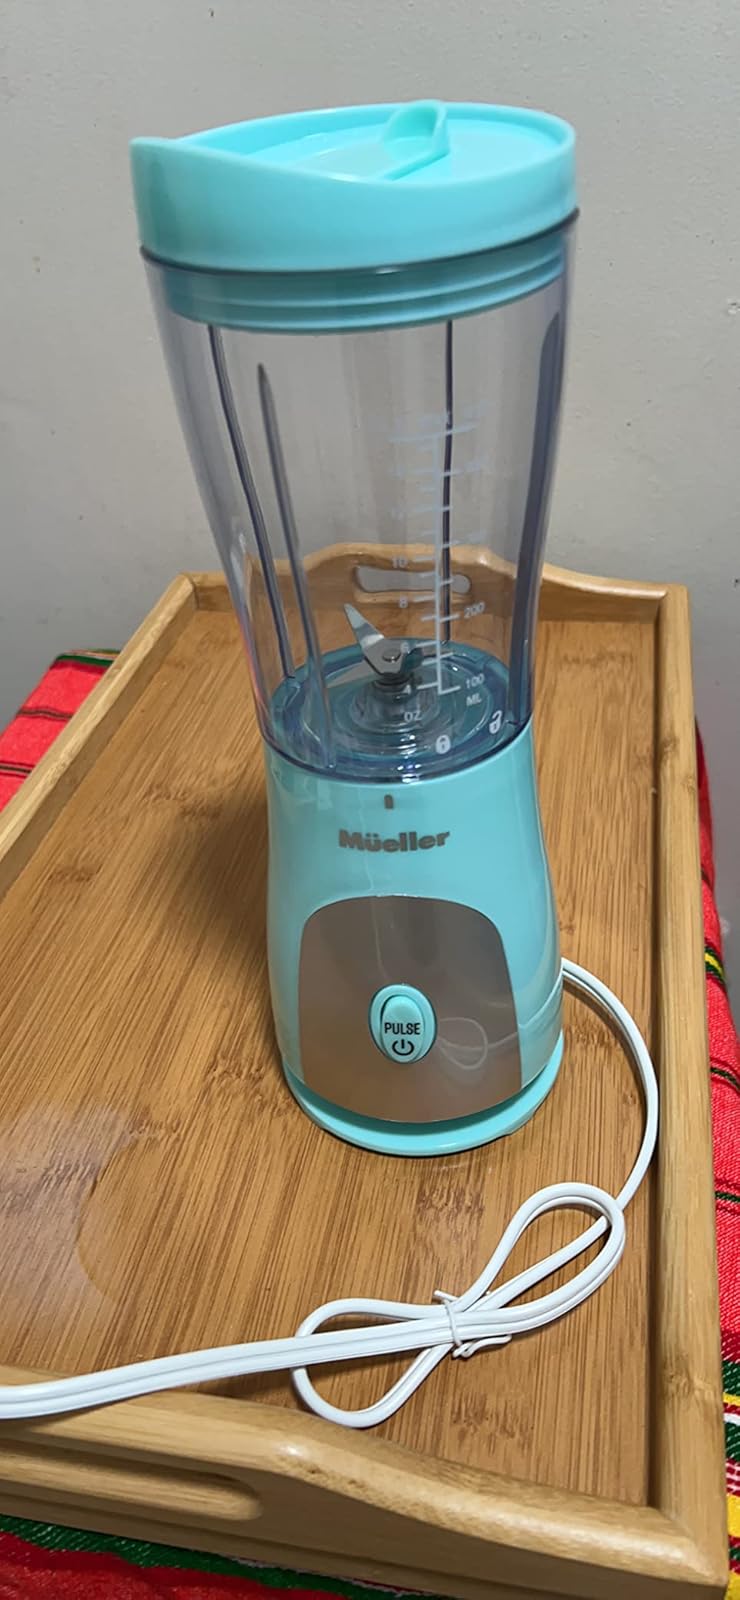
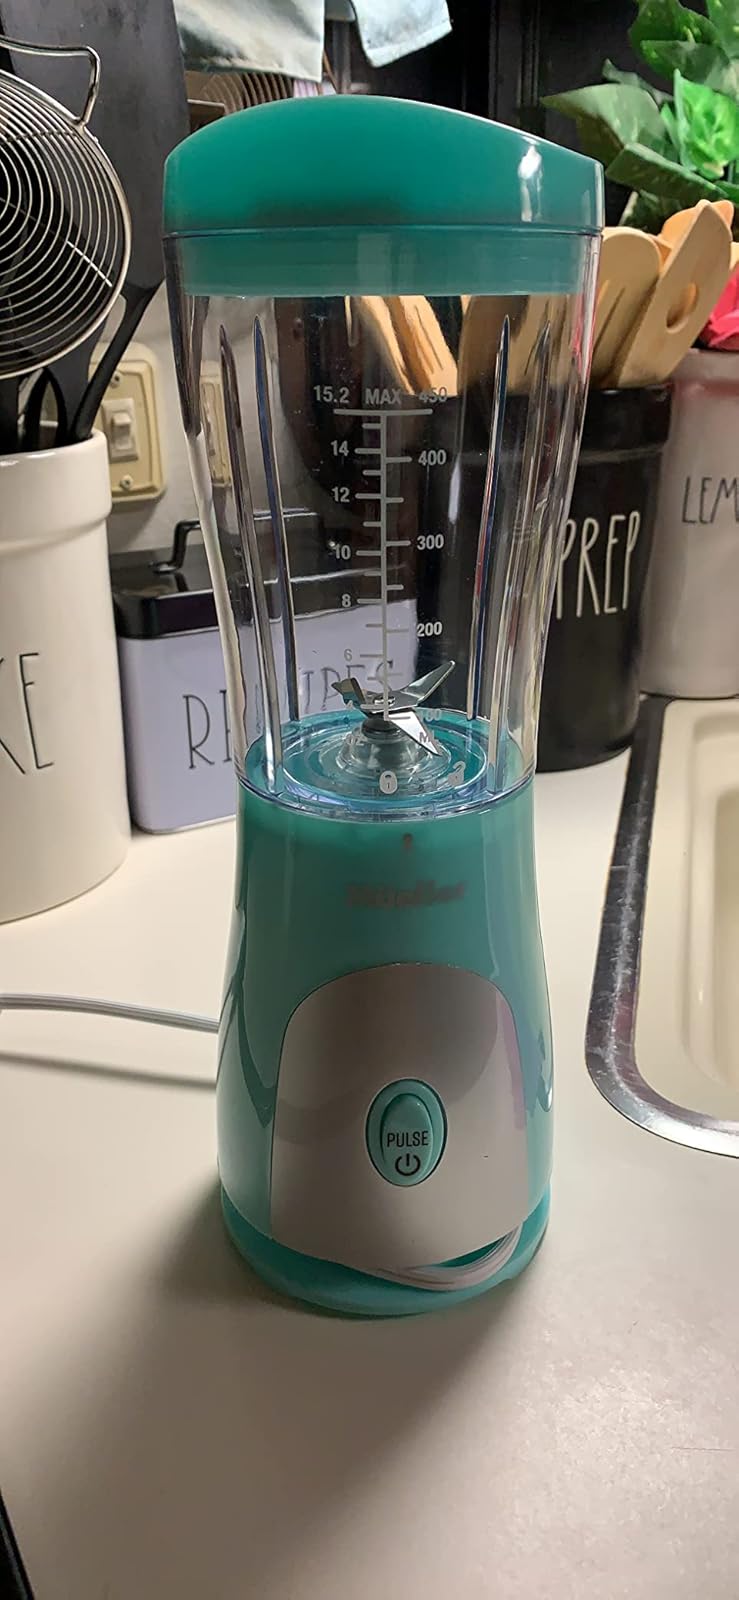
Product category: items_blender
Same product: yes